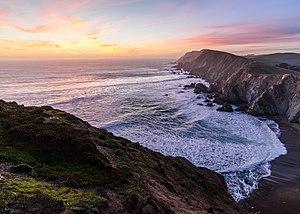
Point Reyes est un cap de la côte Pacifique de la Californie du Nord, aux États-Unis. Il est situé dans le comté de Marin à environ 48 kilomètres au nord-ouest de San Francisco.